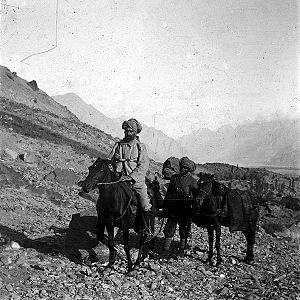
Jules Jacot-Guillarmod est un médecin, alpiniste et photographe suisse né le 24 décembre 1868 à La Chaux-de-Fonds et mort le 5 juin 1925 dans le golfe d'Aden. Alpiniste, il se fait notamment connaître pour ses ascensions dans les Alpes suisses et surtout pour sa participation à deux expéditions dans l'Himalaya.